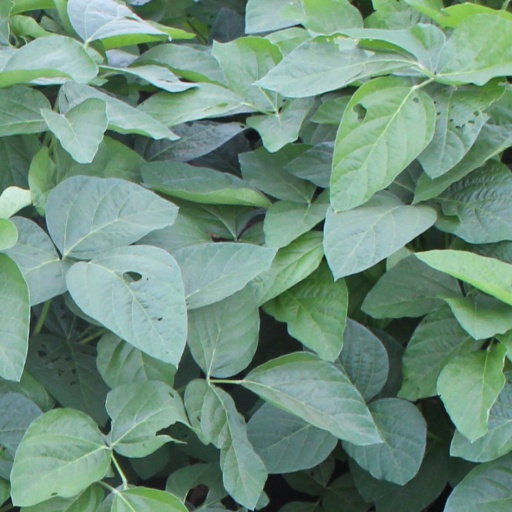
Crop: soybean